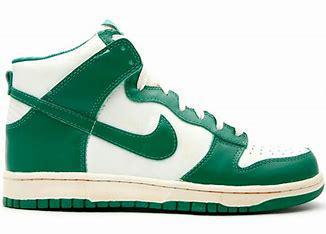
Brand: Nike
Model: Dunk Retro